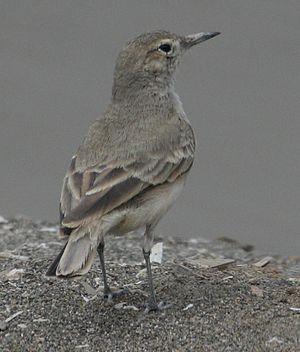
La Géositte du Pérou est une espèce de passereau de la famille des Furnariidae.